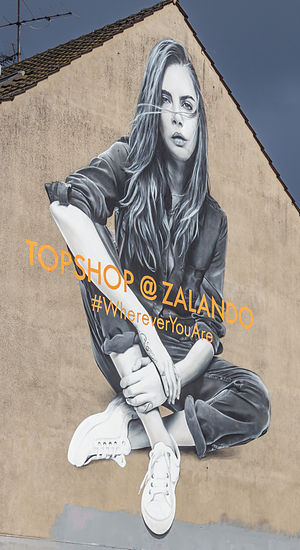
Zalando
Reklame på et hus i Köln i 2015: "Topshop@Zalando" med Cara Delevingne
Zalando SE er en tysk e-handelsvirksomhed med hovedsæde i Berlin. Virksomheden driver en platformsnetbutik, hvor der sælges sko, tøj og andre modeartikler. Zalando er etableret i 2008 og er i dag repræsenteret i 17 europæiske lande. I 2015 var der ca. 10.000 ansatte i koncernen og årsomsætningen var på ca. 3 mia. Euro. I Danmark er Zalando ifølge en undersøgelse fra FDIH den netbutik som oftest benyttes af personer i Danmark. 2,6 % af alle internethandler i Danmark foretages gennem Zalando.